Linton, Indiana

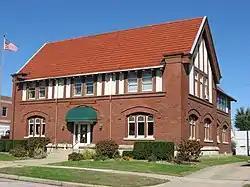
Carnegie Library

As of the census of 2010, there were 5,413 people, 2,325 households, and 1,443 families residing in the city. The population density was . There were 2,660 housing units at an average density of . The racial makeup of the city was 97.7% White, 0.1% African American, 0.3% Native American, 0.4% Asian, 0.3% from other races, and 1.2% from two or more races. Hispanic or Latino of any race were 1.2% of the population.